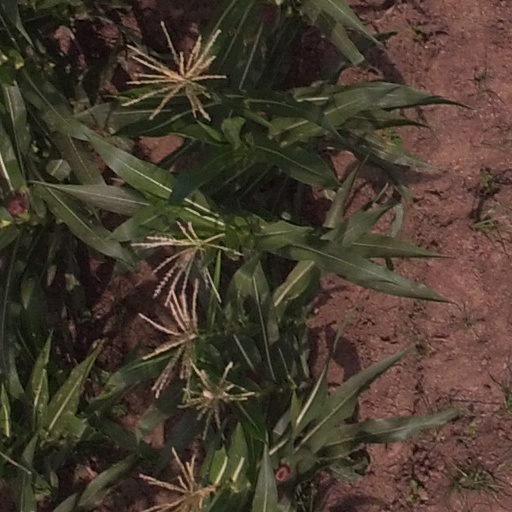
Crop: maize; corn